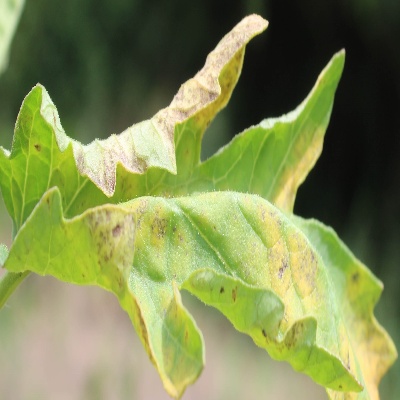
Crop: Tomato
Condition: leaf blight